Abner Phelps House

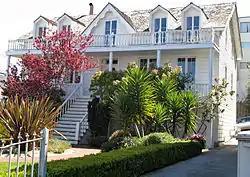
Abner Phelps House in San Francisco

The Abner Phelps House is one of the oldest private residences in San Francisco, constructed in approximately 1850 by Abner Phelps and his wife Augusta Roussell with pre-constructed house parts. It is located at 1111 Oak Street just west of Divisadero Street in San Francisco's Haight Ashbury district. The house is not open to the public, and as of 2019 is the location of a private business.